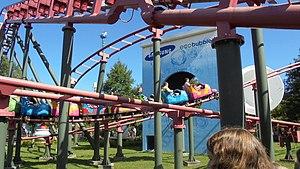
K3 Roller Skater sont des montagnes russes junior du parc Plopsaland, situé à La Panne, dans la Province de Flandre-Occidentale, en Belgique. Inaugurée en 1991 sous la période Meli Park, l'attraction est le premier Junior Coaster tous modèles confondus du constructeur Vekoma.